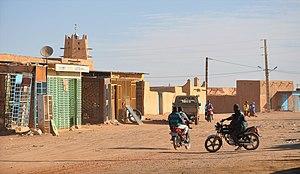
Une scène de rue à Arlit, une grande ville minière du nord du Niger